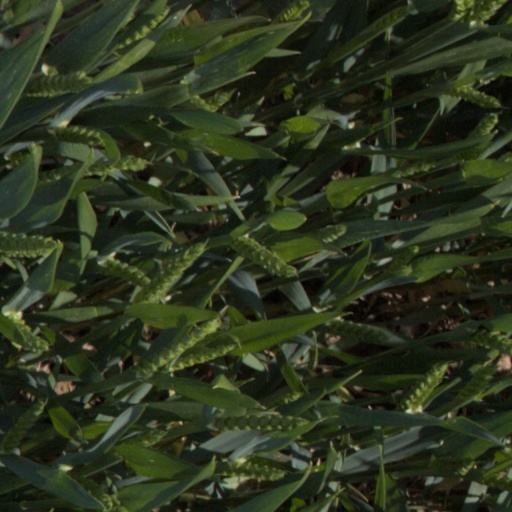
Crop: wheat